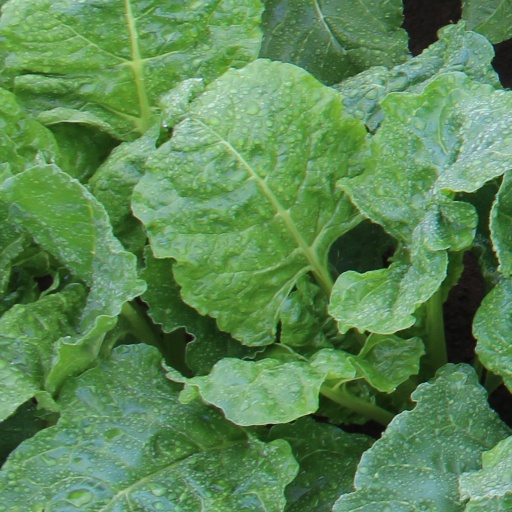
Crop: sugar beet